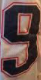
Number: 9